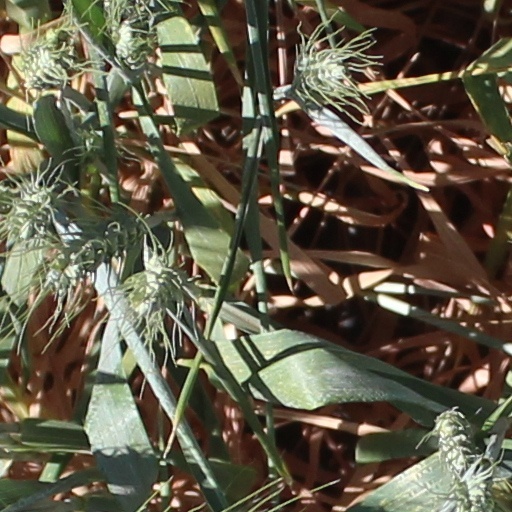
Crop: wheat